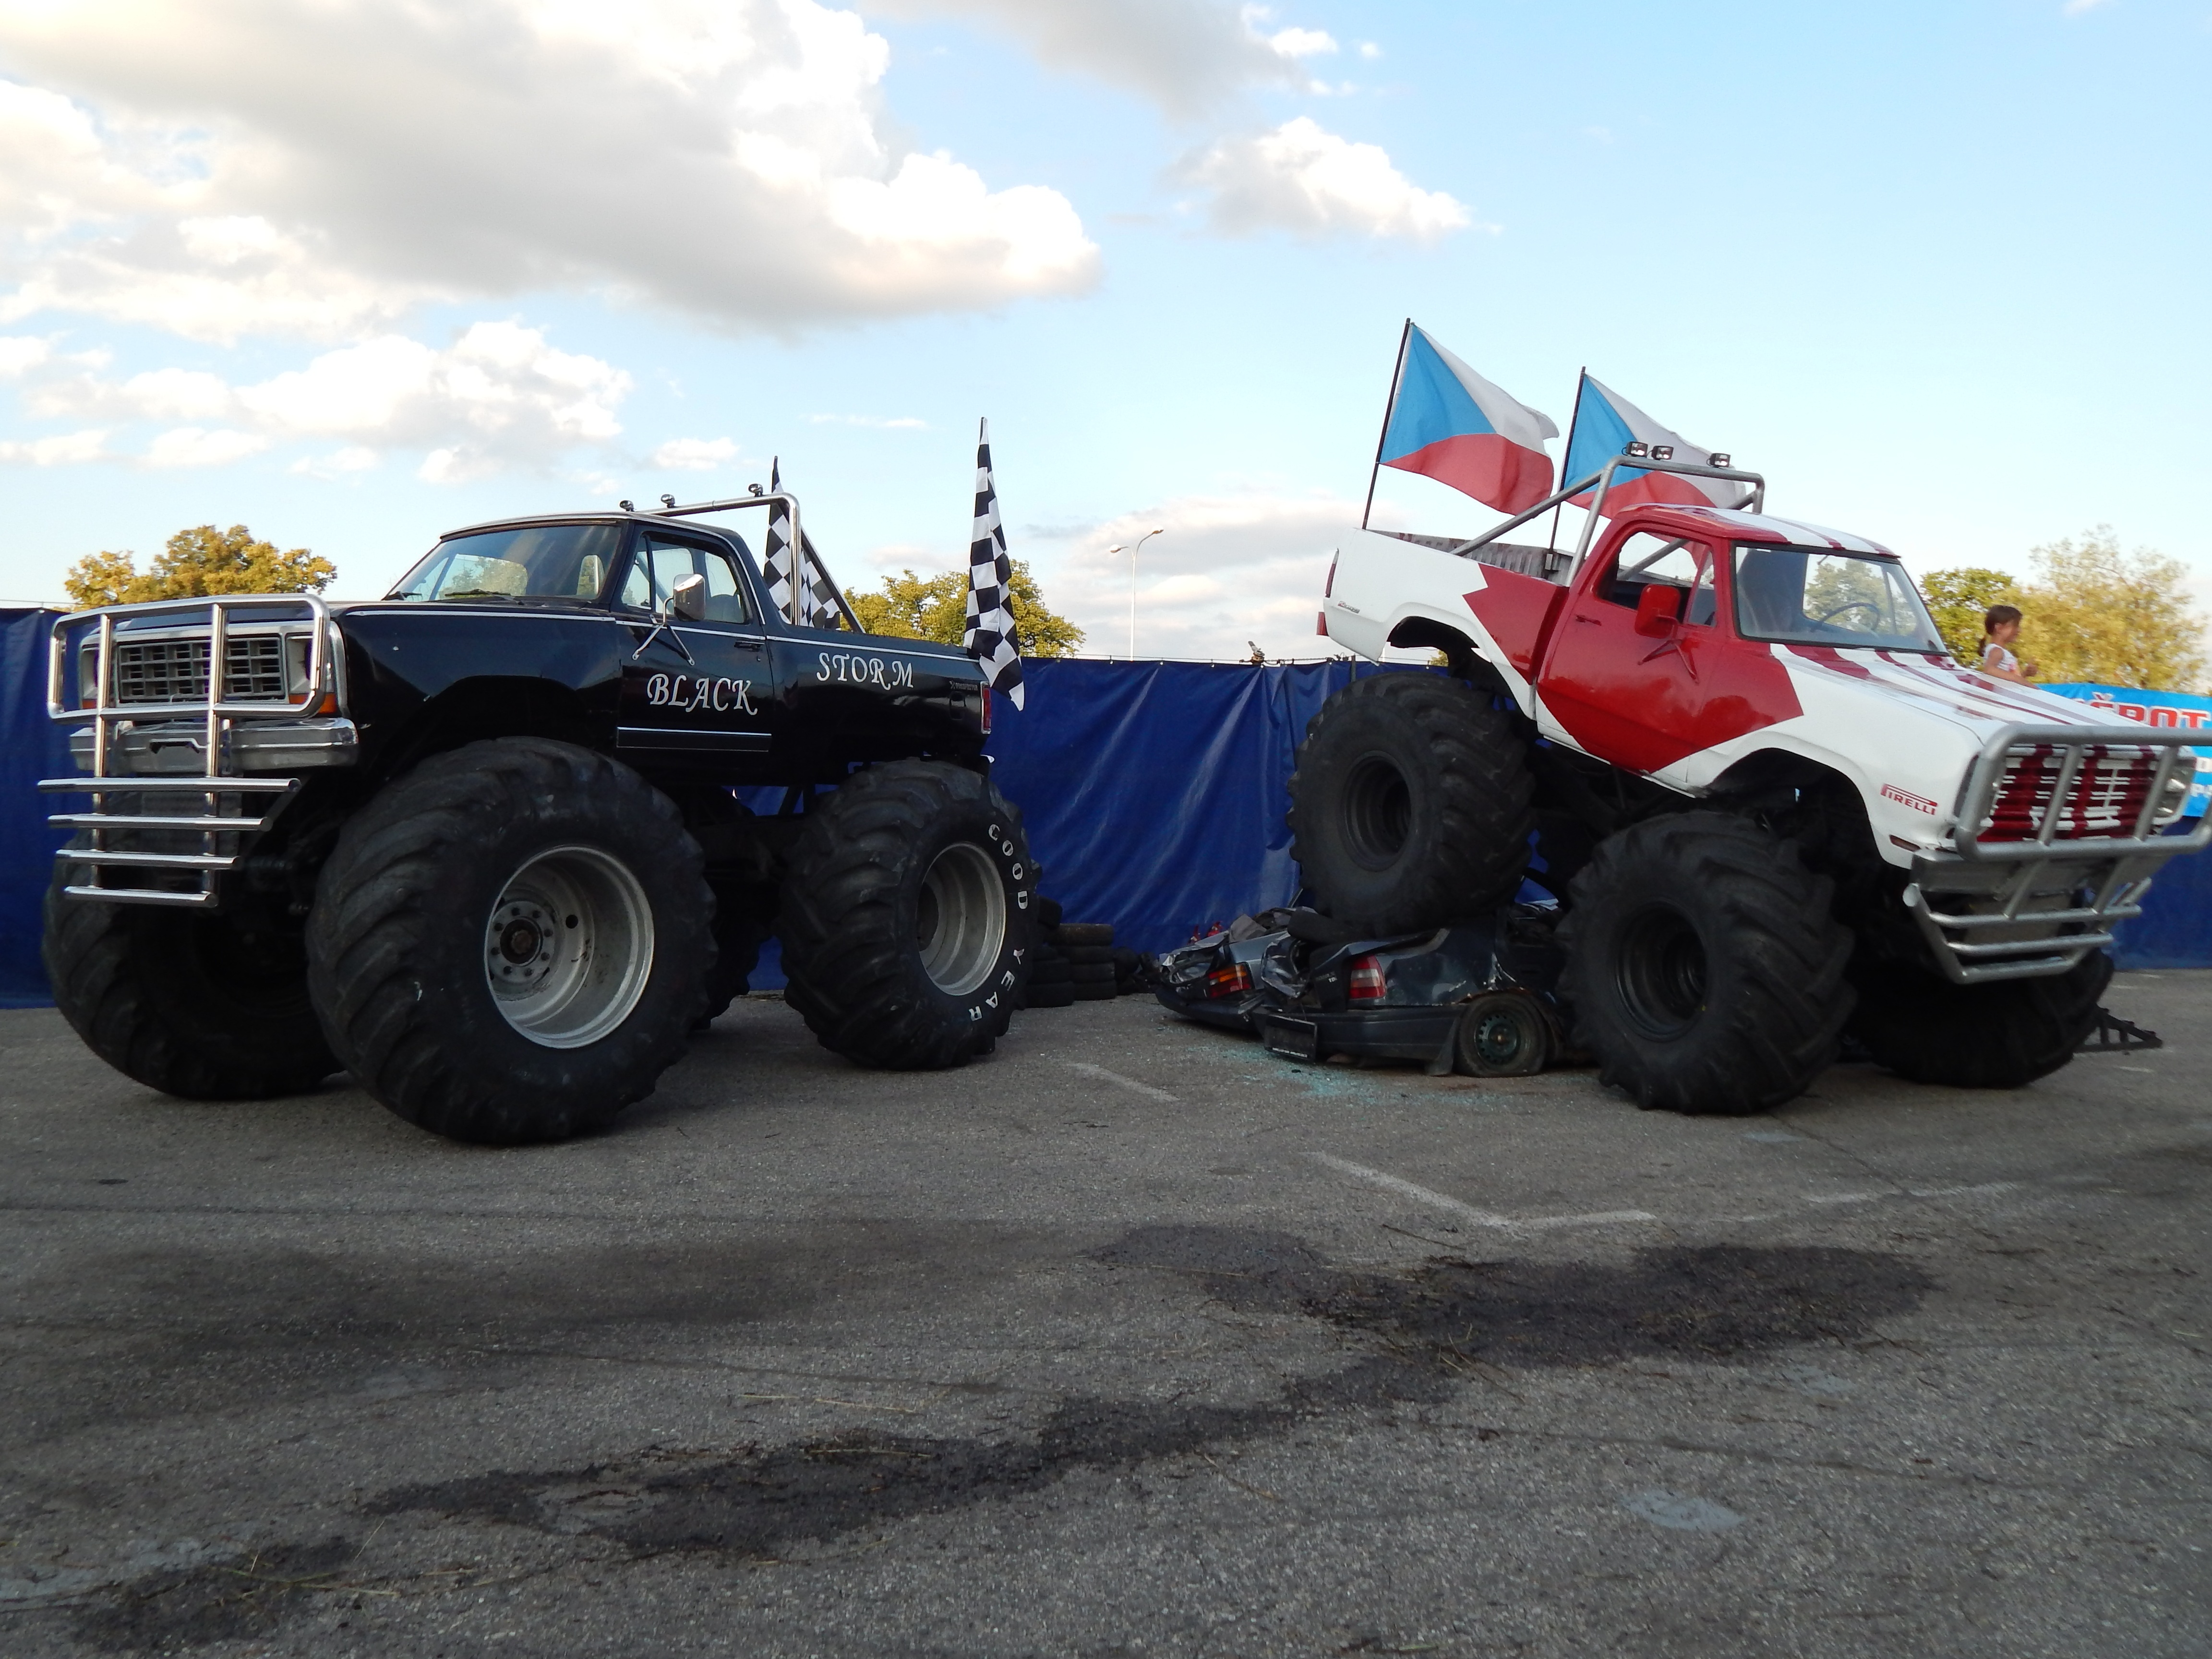
car, tractor, summer, truck, vehicle, action, cars, racing, experience, races, motorsport, monster truck, all terrain vehicle, auto racing, off roading, dirt track racing